Wrestle Kingdom 11

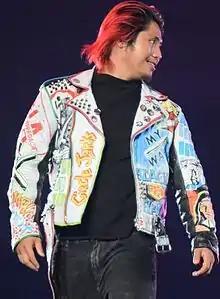
Hiromu Takahashi, who challenged for the IWGP Junior Heavyweight Championship at Wrestle Kingdom 11

Another title match would see Kushida defend the IWGP Junior Heavyweight Championship against Hiromu Takahashi. This match was set up at Power Struggle on November 5, when, after Kushida had defeated Bushi to regain the IWGP Junior Heavyweight Championship, he was confronted by the returning Takahashi, who challenged him to a title match. Takahashi was revealed as the surprise "time bomb", NJPW had promoted for the past months. Takahashi made his debut in August 2010 and wrestled on NJPW undercards until June 2013, when he was sent on an indefinite overseas learning excursion, originally to the United Kingdom and eventually to Mexico and the Consejo Mundial de Lucha Libre (CMLL) promotion, where he adopted a mask and the ring name "Kamaitachi". Takahashi, as Kamaitachi, returned to Japan on January 24, 2016, wrestling Dragon Lee for the CMLL World Super Lightweight Championship at the NJPW and CMLL co-produced "Fantastica Mania 2016" event. Following the event, Takahashi returned to CMLL, where he remained until the following April, after which he began wrestling in the United States. During his Power Struggle return, Takahashi was once again promoted under his real name and not as Kamaitachi. On December 10, Takahashi attacked Kushida during a tag team match and afterwards joined "Los Ingobernables de Japón". Six days later, Takahashi wrestled his official return match, where he and Tetsuya Naito defeated Kushida and Hiroshi Tanahashi with him pinning Kushida for the win.